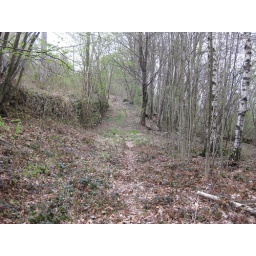
path to the house in the forest